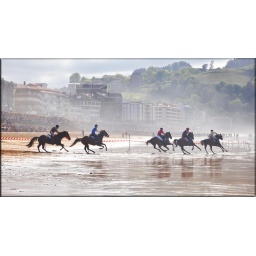
The horse in white wins!!